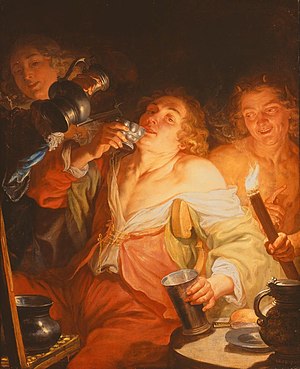
Fråseri
Frådseri, maleri af Jacques de l'Ange, ca. 1642
Fråseri betyder, at ens behov for mad bliver overdrevne og kommer ud af balance.